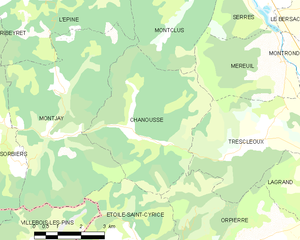
Carte des communes françaises: Chanousse